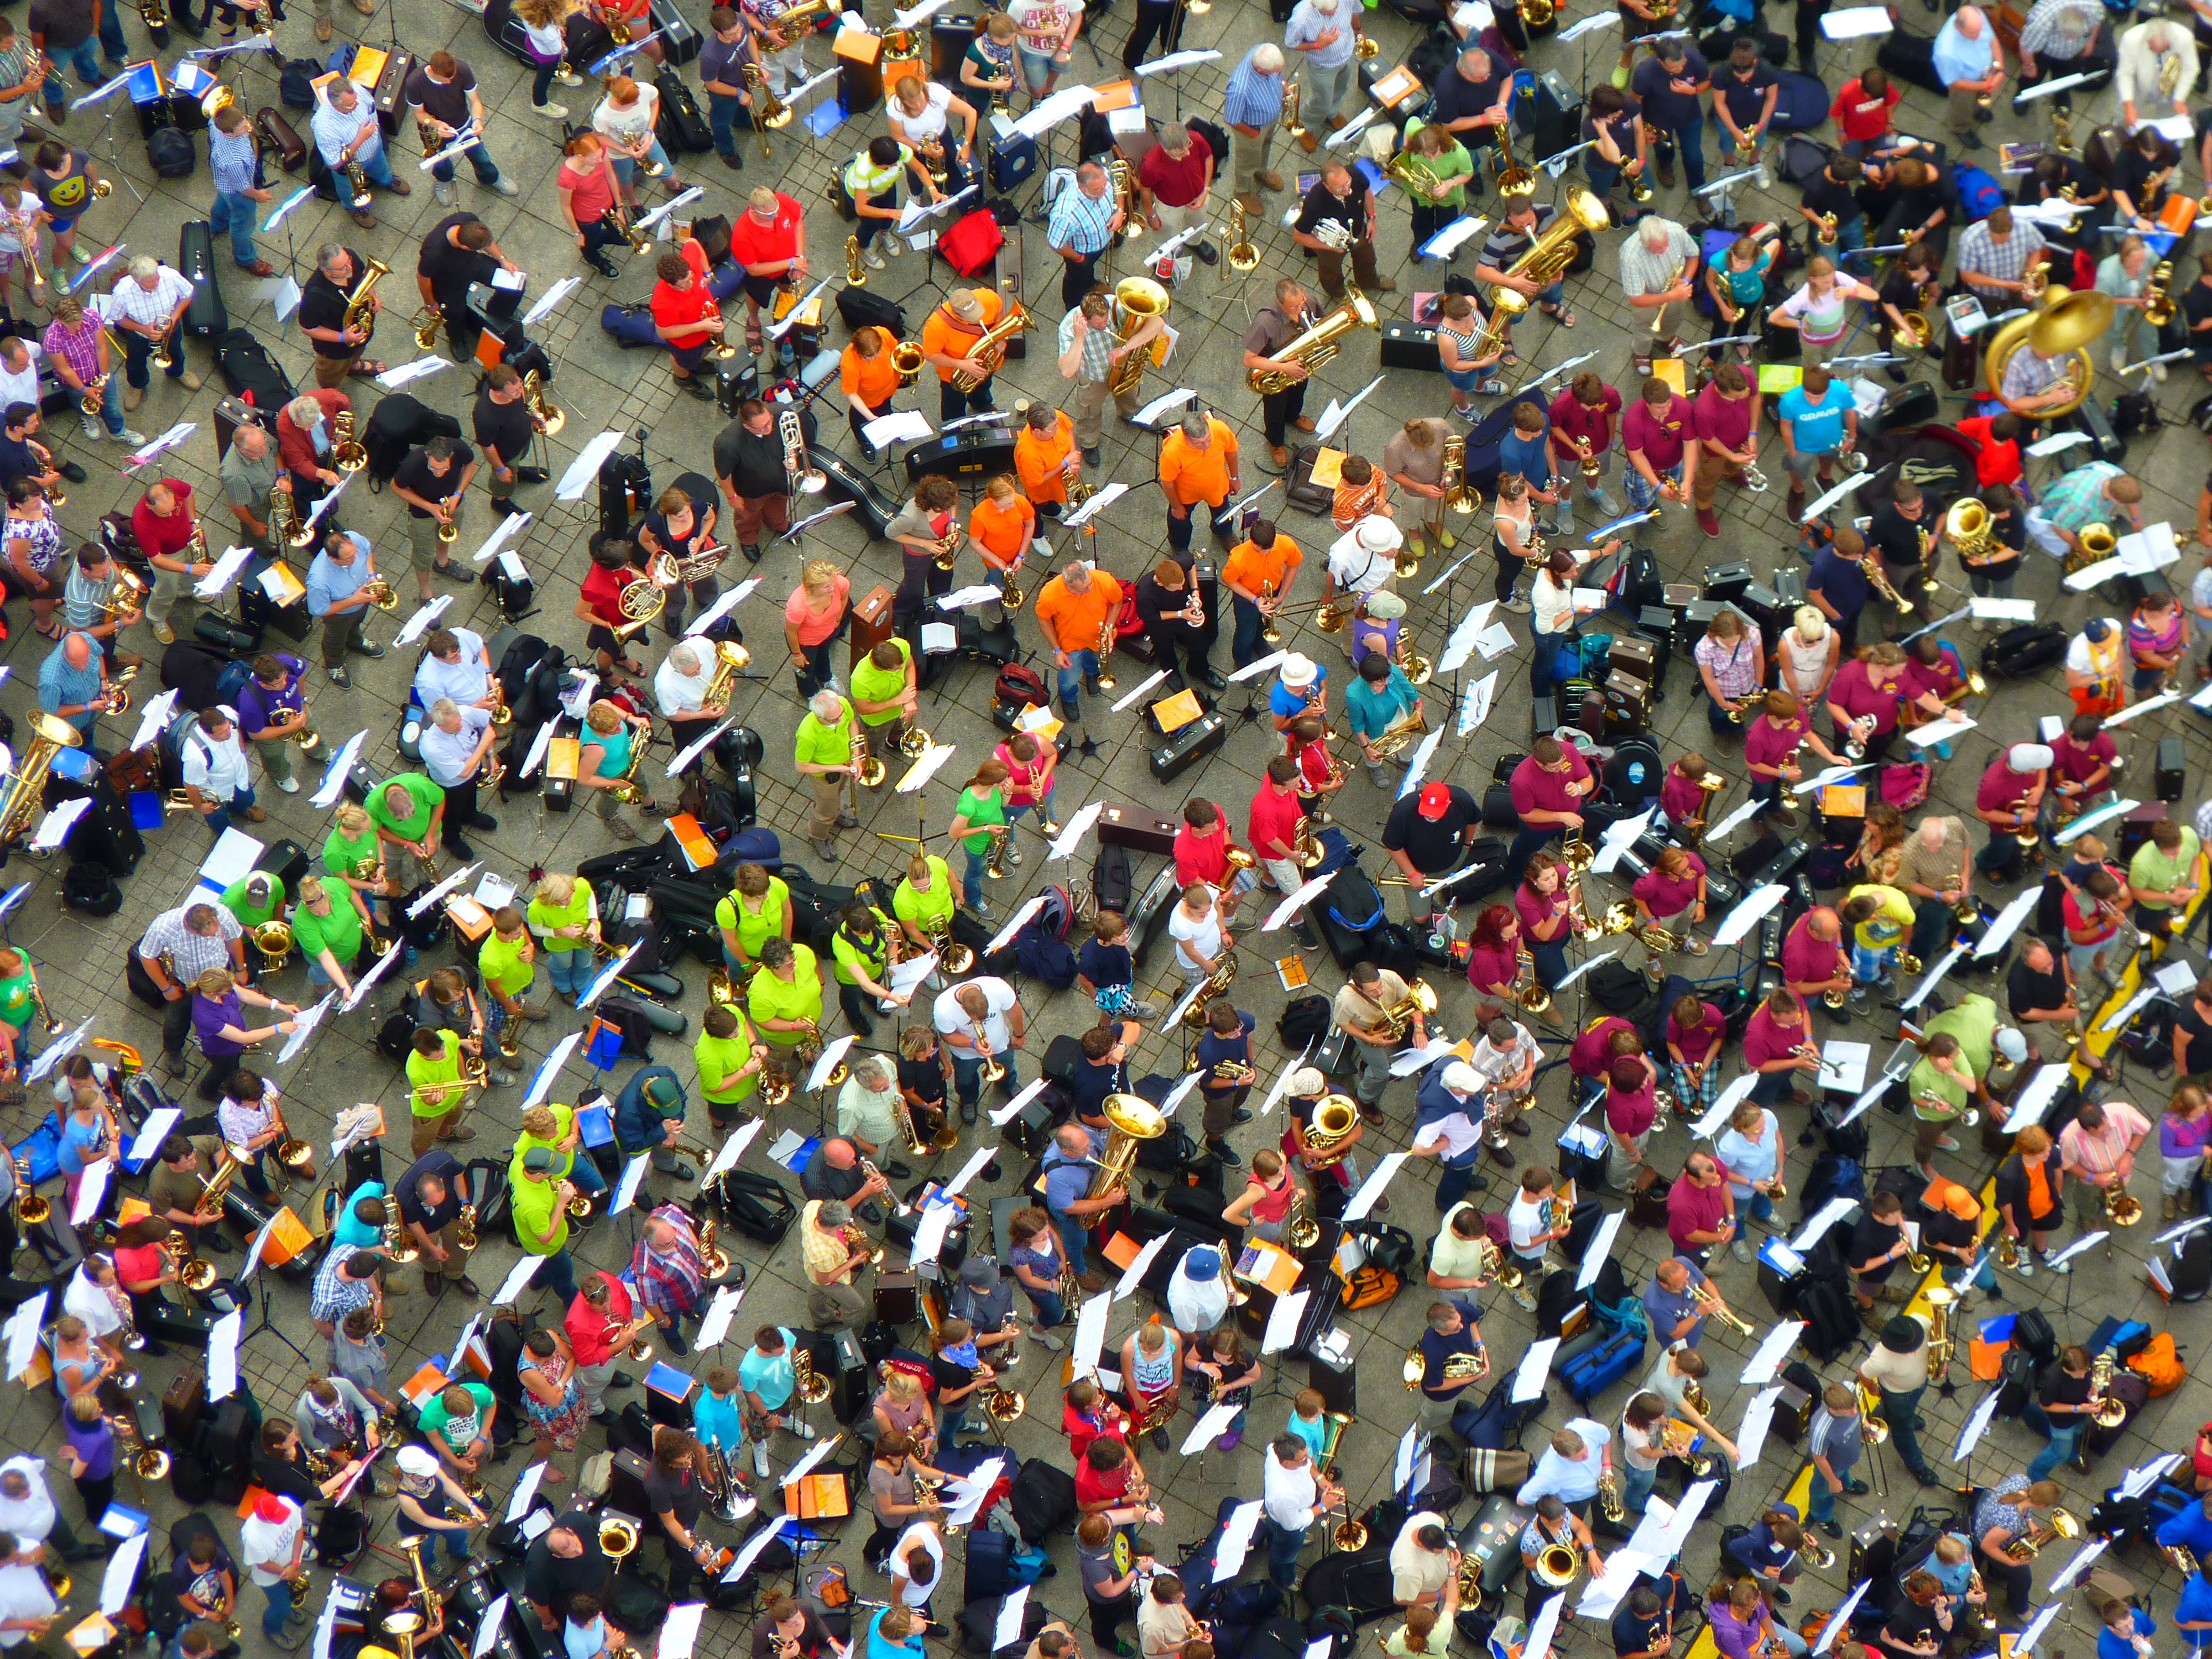
group, people, crowd, audience, collection, human, stadium, education, demonstration, protest, many, stampede, ulm, cathedral square, sport venue, trombone day